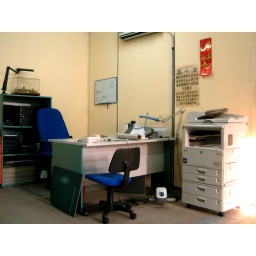
infront da sofazzz there is a table, n beside da table its da phtostate + fax machine